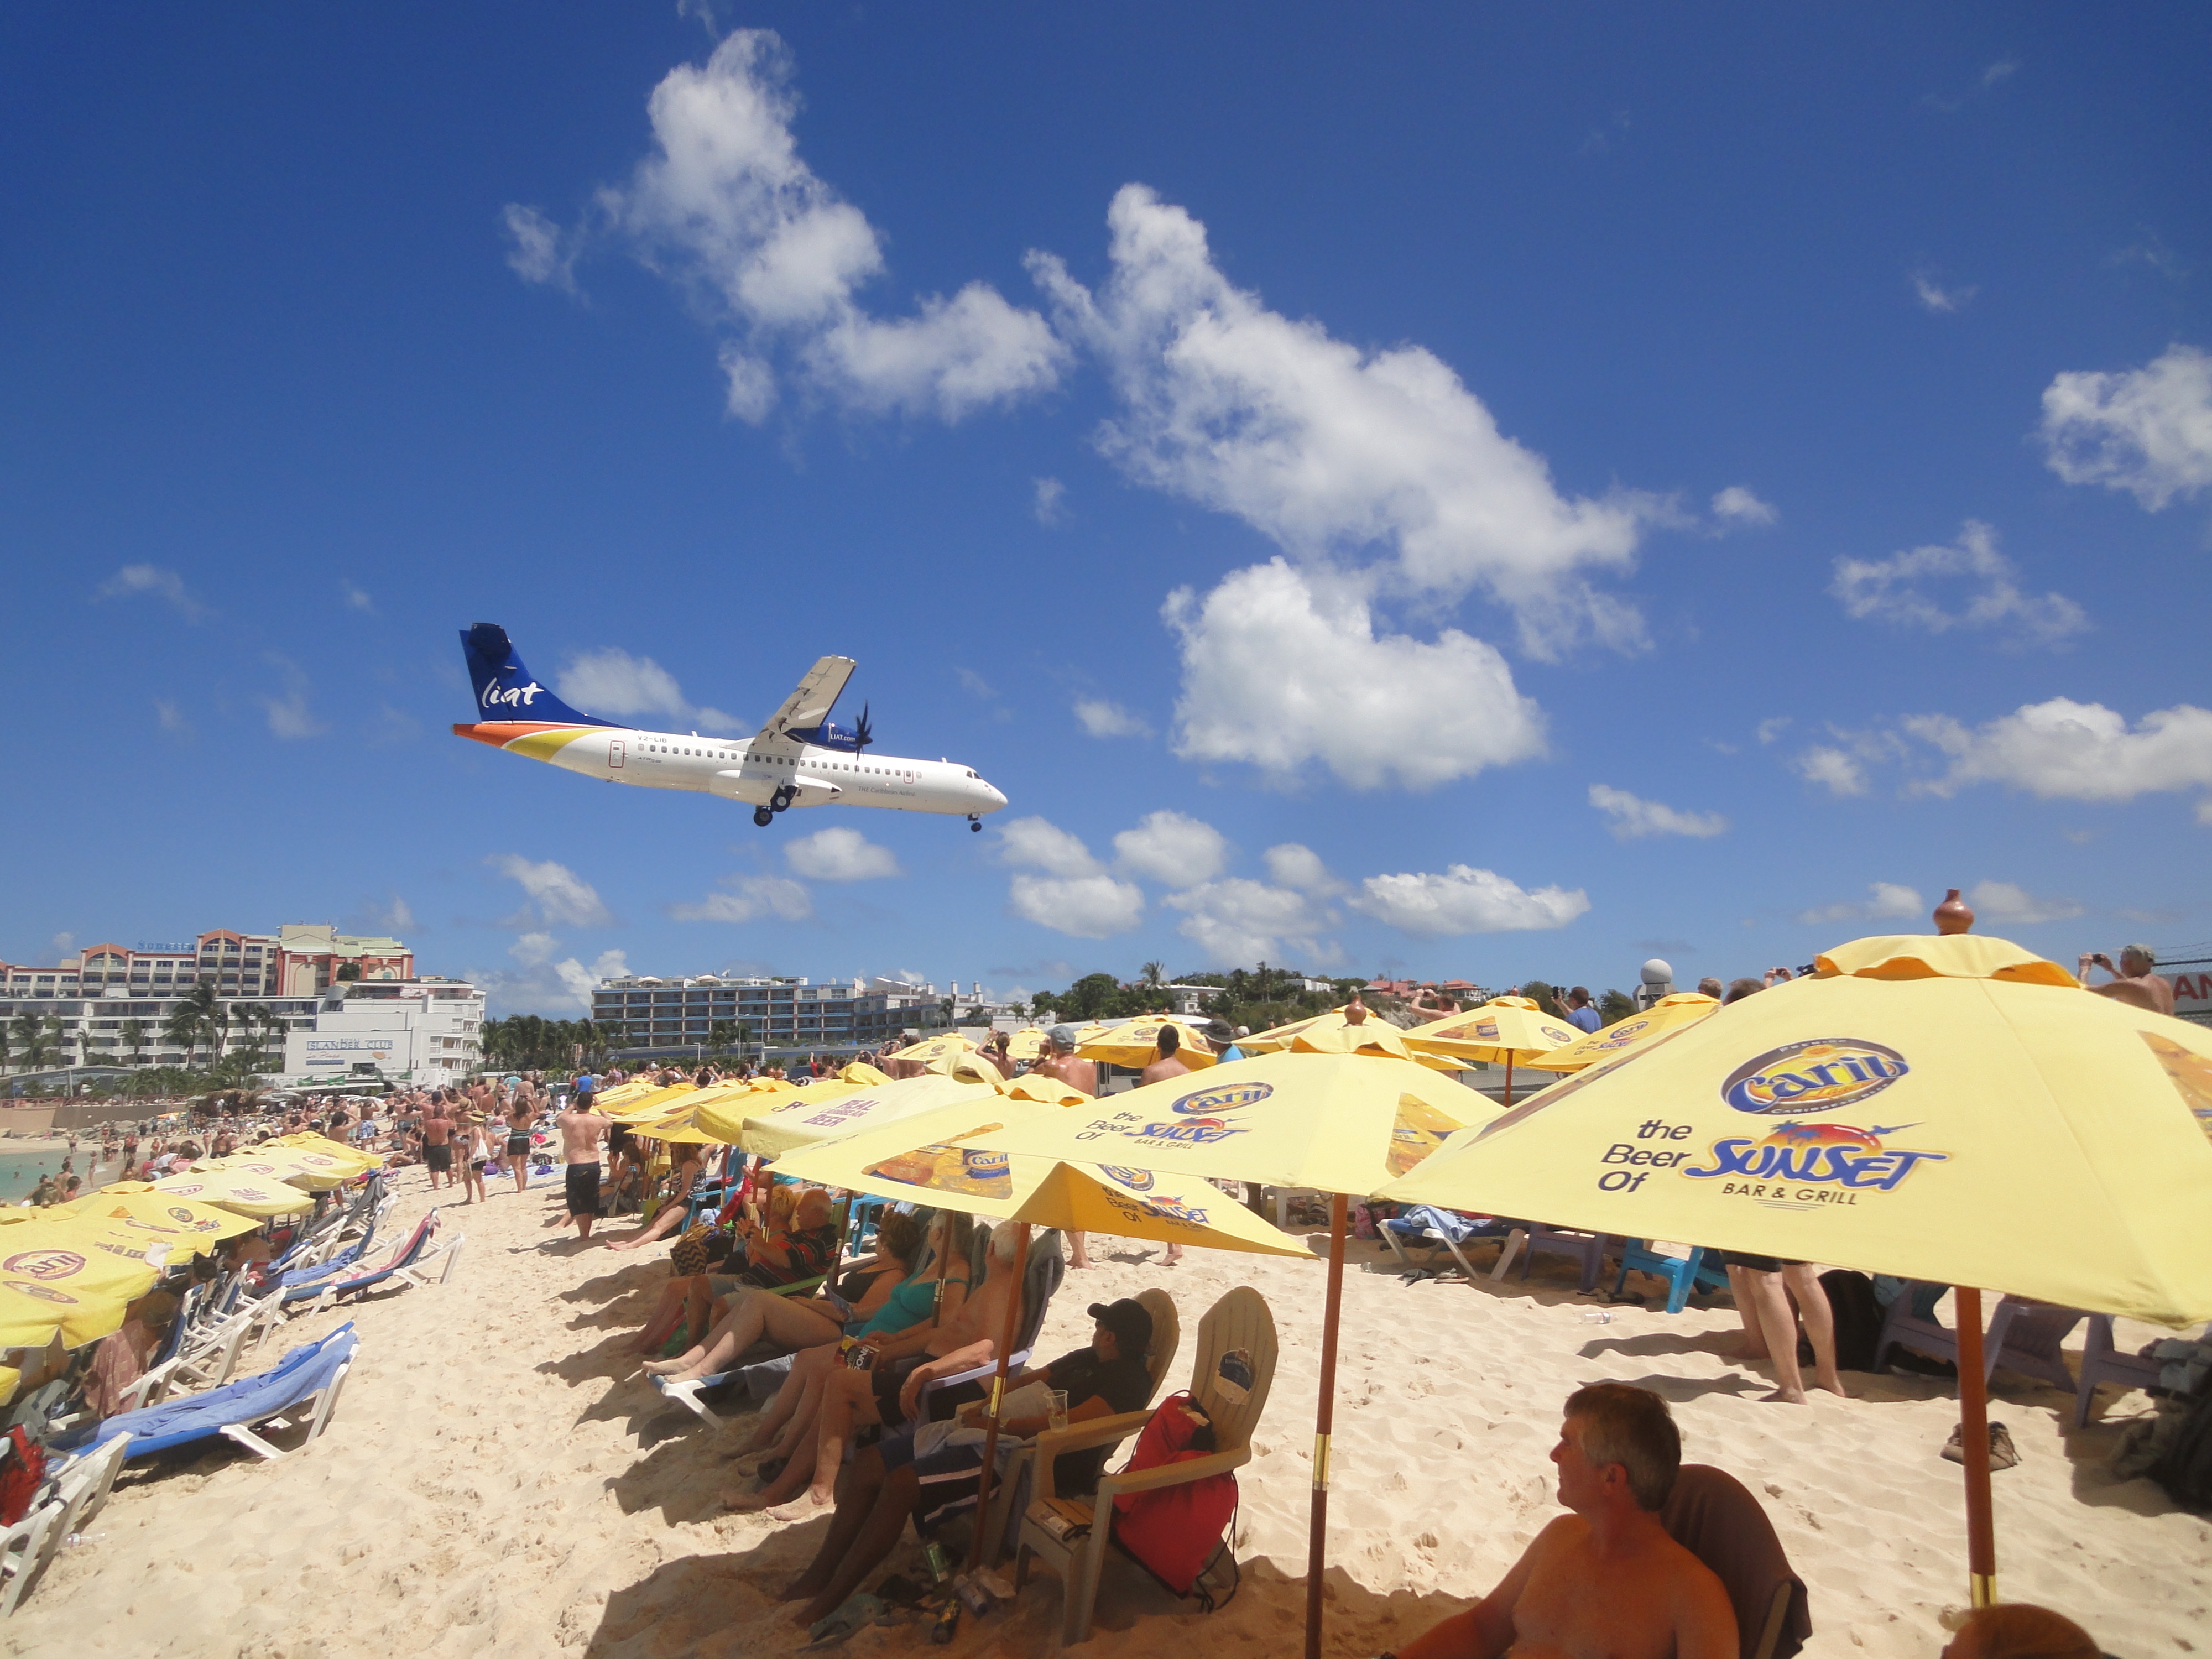
beach, sea, aircraft, vehicle, aviation, toy, landing, st maarten, atmosphere of earth